SARIA

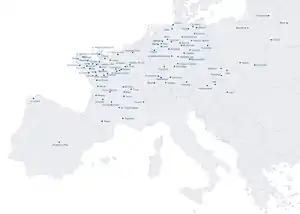
SARIA locations in Europe

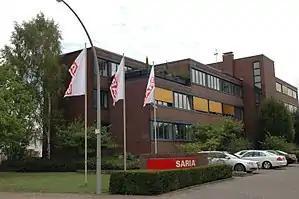

SARIA Bio-Industries AG & Co. KG is a company group based in Selm, Germany and active throughout Europe. The company acts as a service provider for agricultural and food sectors (with emphasis on recycling waste from meat and food industries), as a producer of new forms of energy, and as a manufacturer of products for human consumption, pet food, aquaculture, oleochemistry and agriculture. SARIA is one of the largest companies of its kind in Europe and is owned by family-run Rethmann Group.